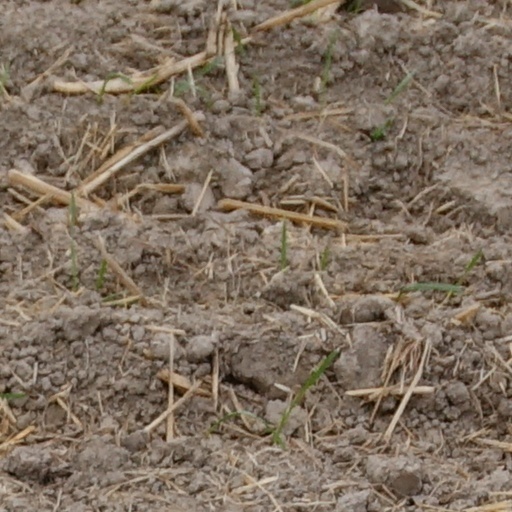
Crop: wheat